Holy Trinity Icon

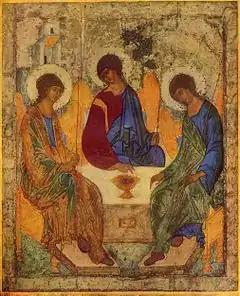
Russian icon of the Old Testament Trinity by Andrei Rublev, between 1408 and 1425

The Holy Trinity is an important subject of icons in Eastern Orthodox Christianity and is treated differently from depictions in Western Churches. There are two different types of Holy Trinity icons: the "Old Testament Trinity" and the "New Testament Trinity" (Троица Ветхозаветная and Троица Новозаветная in Russian).